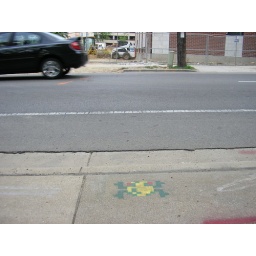
Frogger trying to cross a busy street. Notice the orange arrow in the middle